Hugo Guillamón

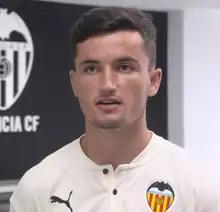
Guillamón with Valencia in 2020

Hugo Guillamón Sanmartín (born 31 January 2000) is a Spanish professional footballer who plays as a defensive midfielder or centre-back for La Liga club Valencia.